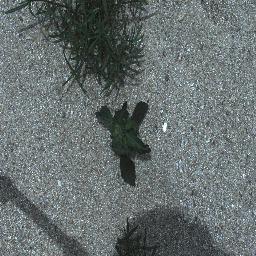
Label: siam_weed